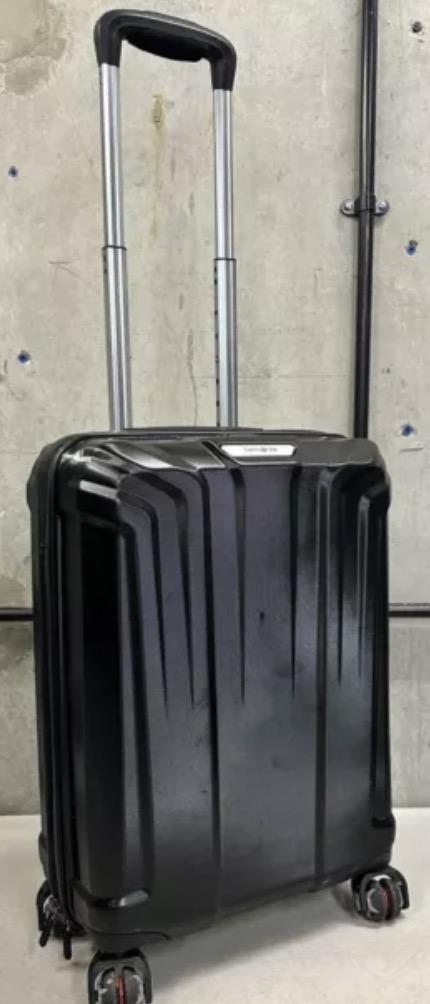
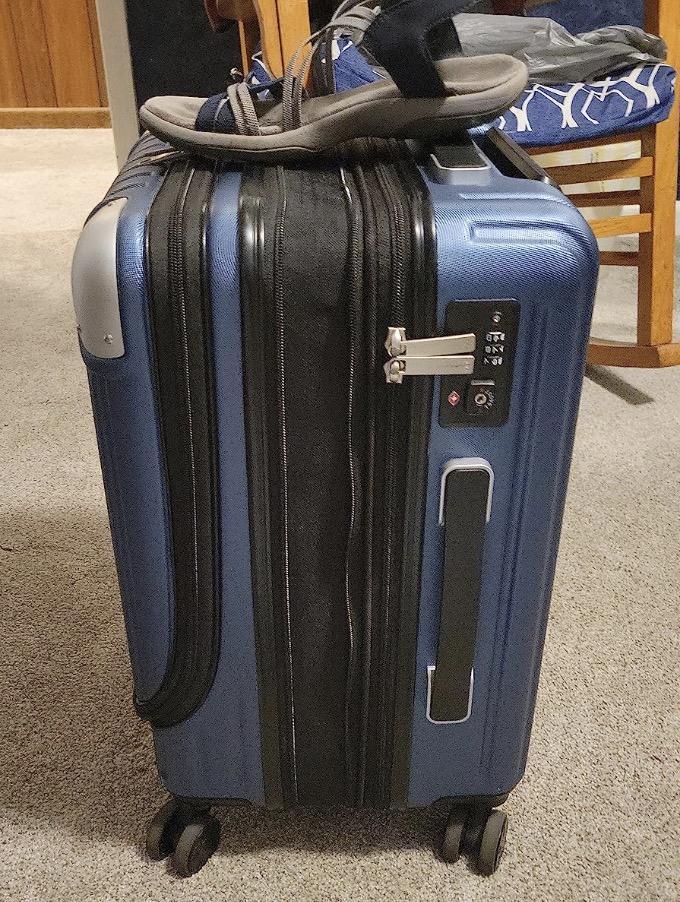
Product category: items_tea
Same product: no